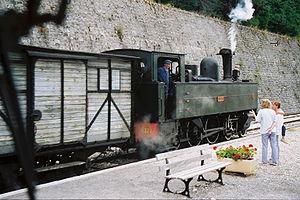
Locomotive 230T Fives-Lille N° E.327 du chemins de fer du Provance a la tête du train des pignes.
Le train est un matériel roulant ferroviaire assurant le transport de personnes ou de marchandises sur une ligne de chemin de fer. Par extension, on appelle train le service que constitue chacun de ces transports, réguliers ou non. Le train est un mode de transport, s'effectuant sur voie ferrée.
Les Chemins de fer de Provence sont un réseau ferroviaire à voie métrique d'une longueur de 151 km assurant un service urbain de transports de voyageurs entre Nice et La Vésubie Plan-du-Var ainsi qu'un service touristique entre Nice et Digne-les-Bains.
La Fédération des amis des chemins de fer secondaires est une association française qui depuis 1957 œuvre pour la sauvegarde, la conservation, la restauration et la valorisation du matériel roulant ferroviaire et des lignes de chemins de fer secondaires. Elle est aussi à l'origine de la création de chemins de fer touristiques et elle participe à la recherche, l'écriture et l'archivage de l'histoire des réseaux ferroviaires de voie ferrée d'intérêt local, notamment à voie étroite, et leurs matériels.
Avec 426 kilomètres de ligne à l'écartement métrique, le Réseau Breton était l'un des plus importants réseaux ferroviaires secondaires de France. Il a été construit à la fin du XIXᵉ siècle et au début du XXᵉ siècle pour desservir le centre de la Bretagne. Il était composé de cinq lignes déclarées d'intérêt général qui, à partir de Carhaix, centre du réseau, reliaient les villes de Paimpol, Morlaix, Camaret-sur-Mer, Rosporden et La Brohinière. Son exploitation a fait appel en particulier à de puissantes locomotives Mallet. Ce réseau a contribué au développement économique des communes du centre de la Bretagne jusqu'alors isolées p. 11, « Création du Réseau Breton ».